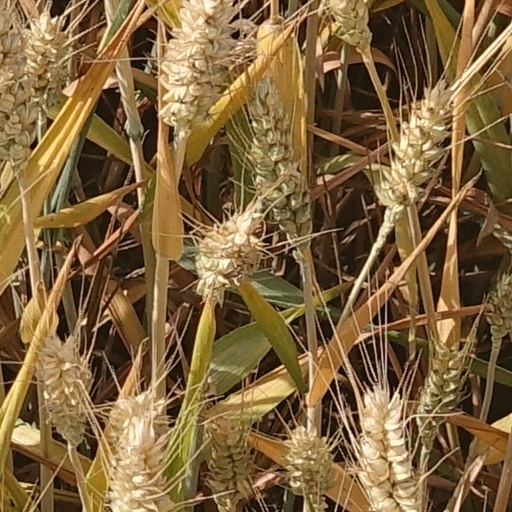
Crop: wheat